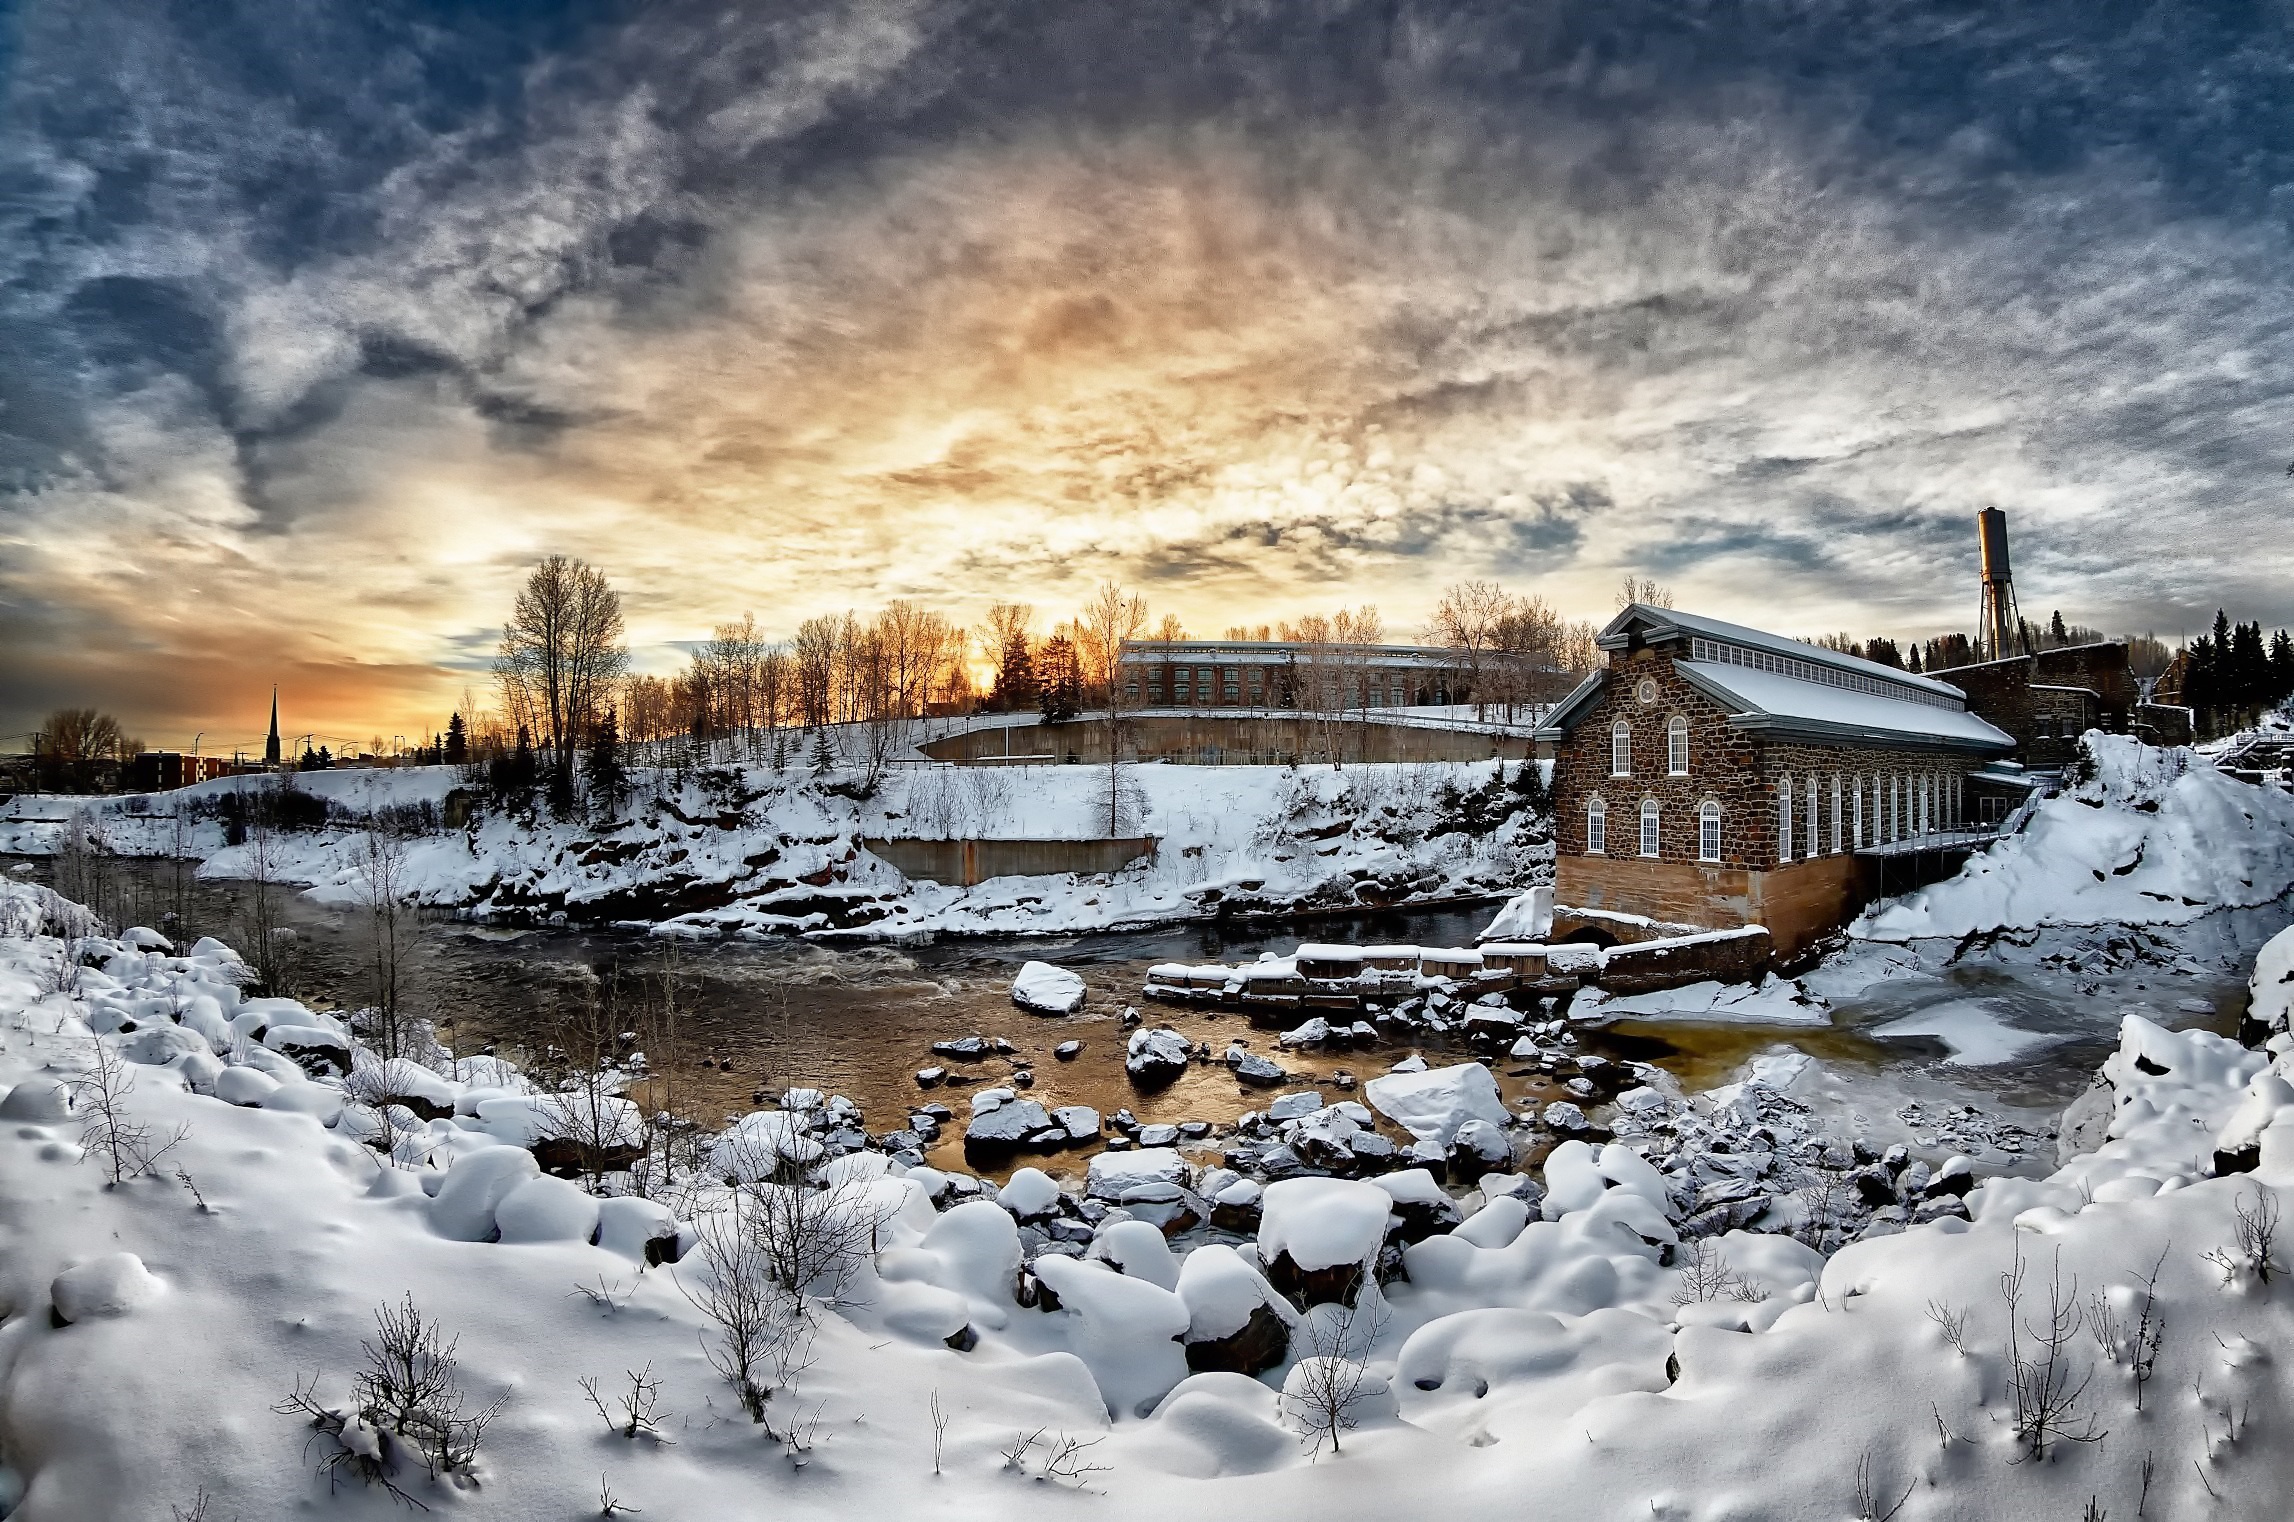
landscape, tree, water, nature, mountain, snow, winter, light, cloud, wood, hiking, field, house, sunlight, morning, wave, adventure, frost, urban, cityscape, ice, reflection, weather, fir, season, winter landscape, winters, freezing, snowy landscape, drills